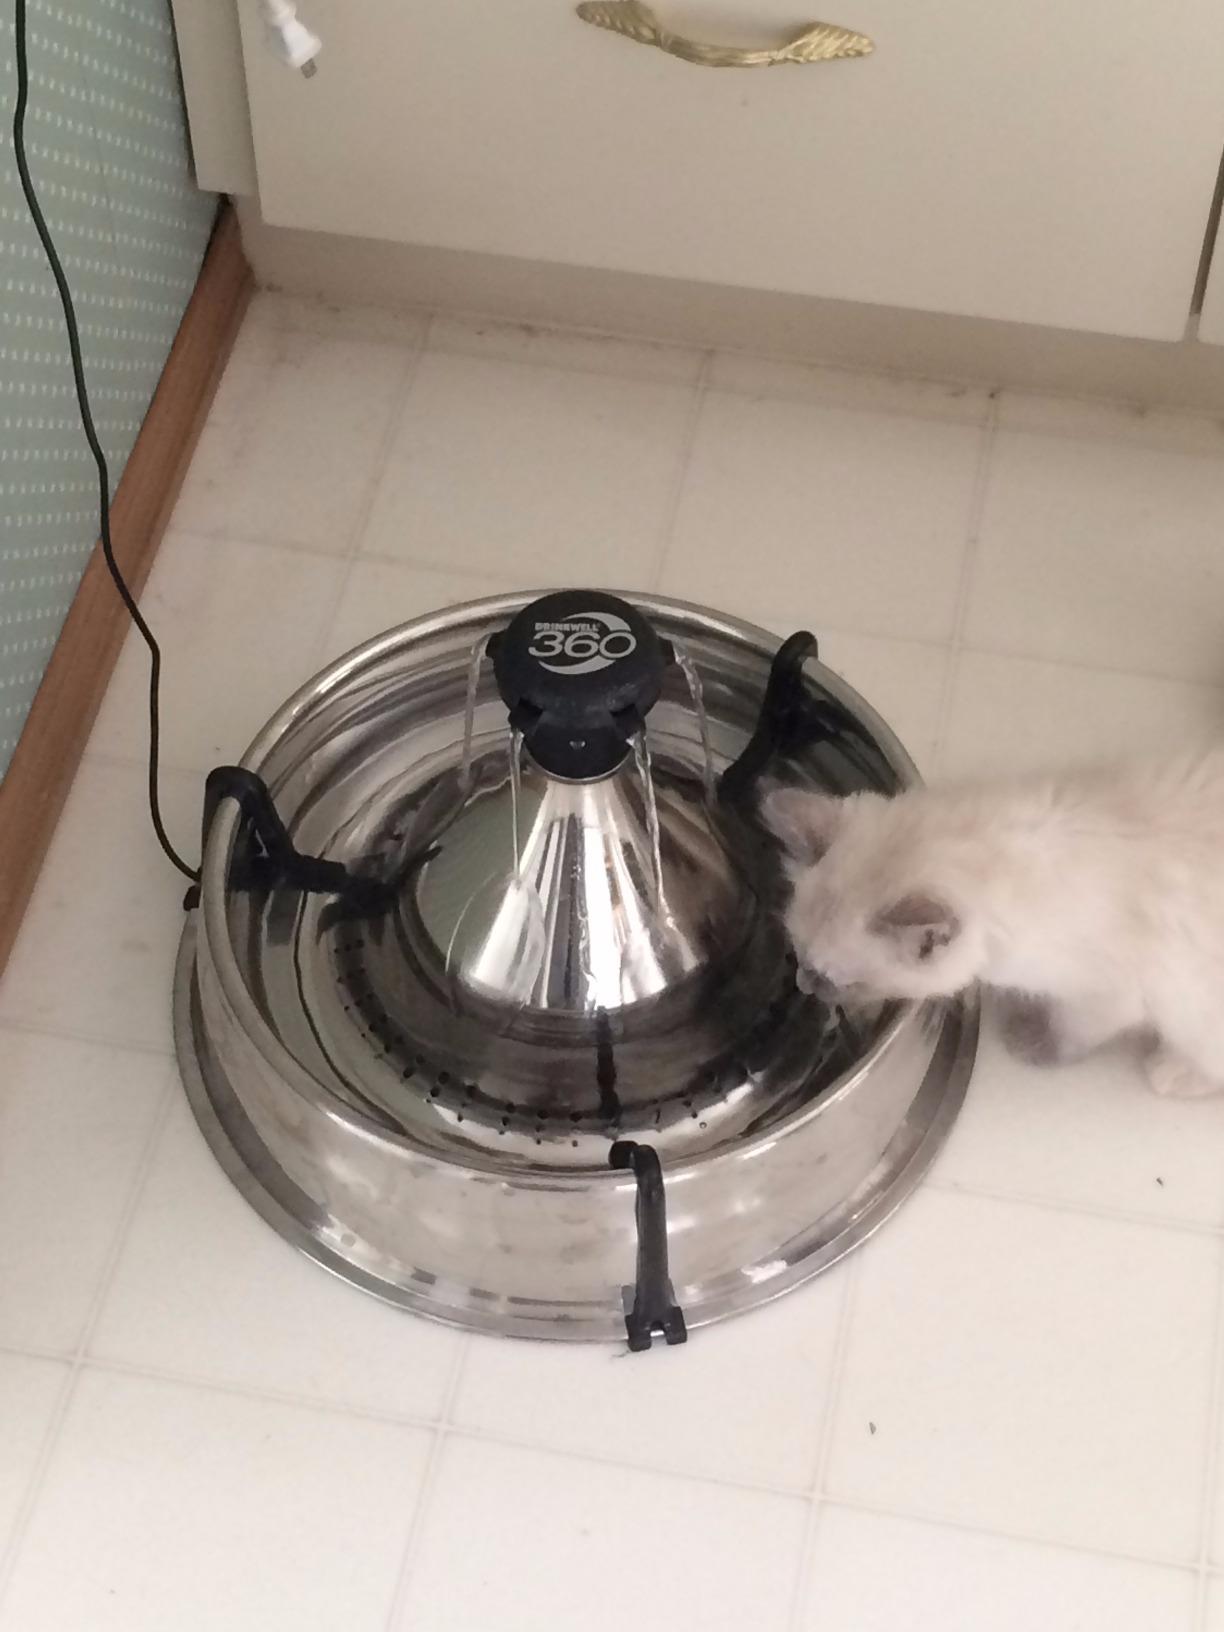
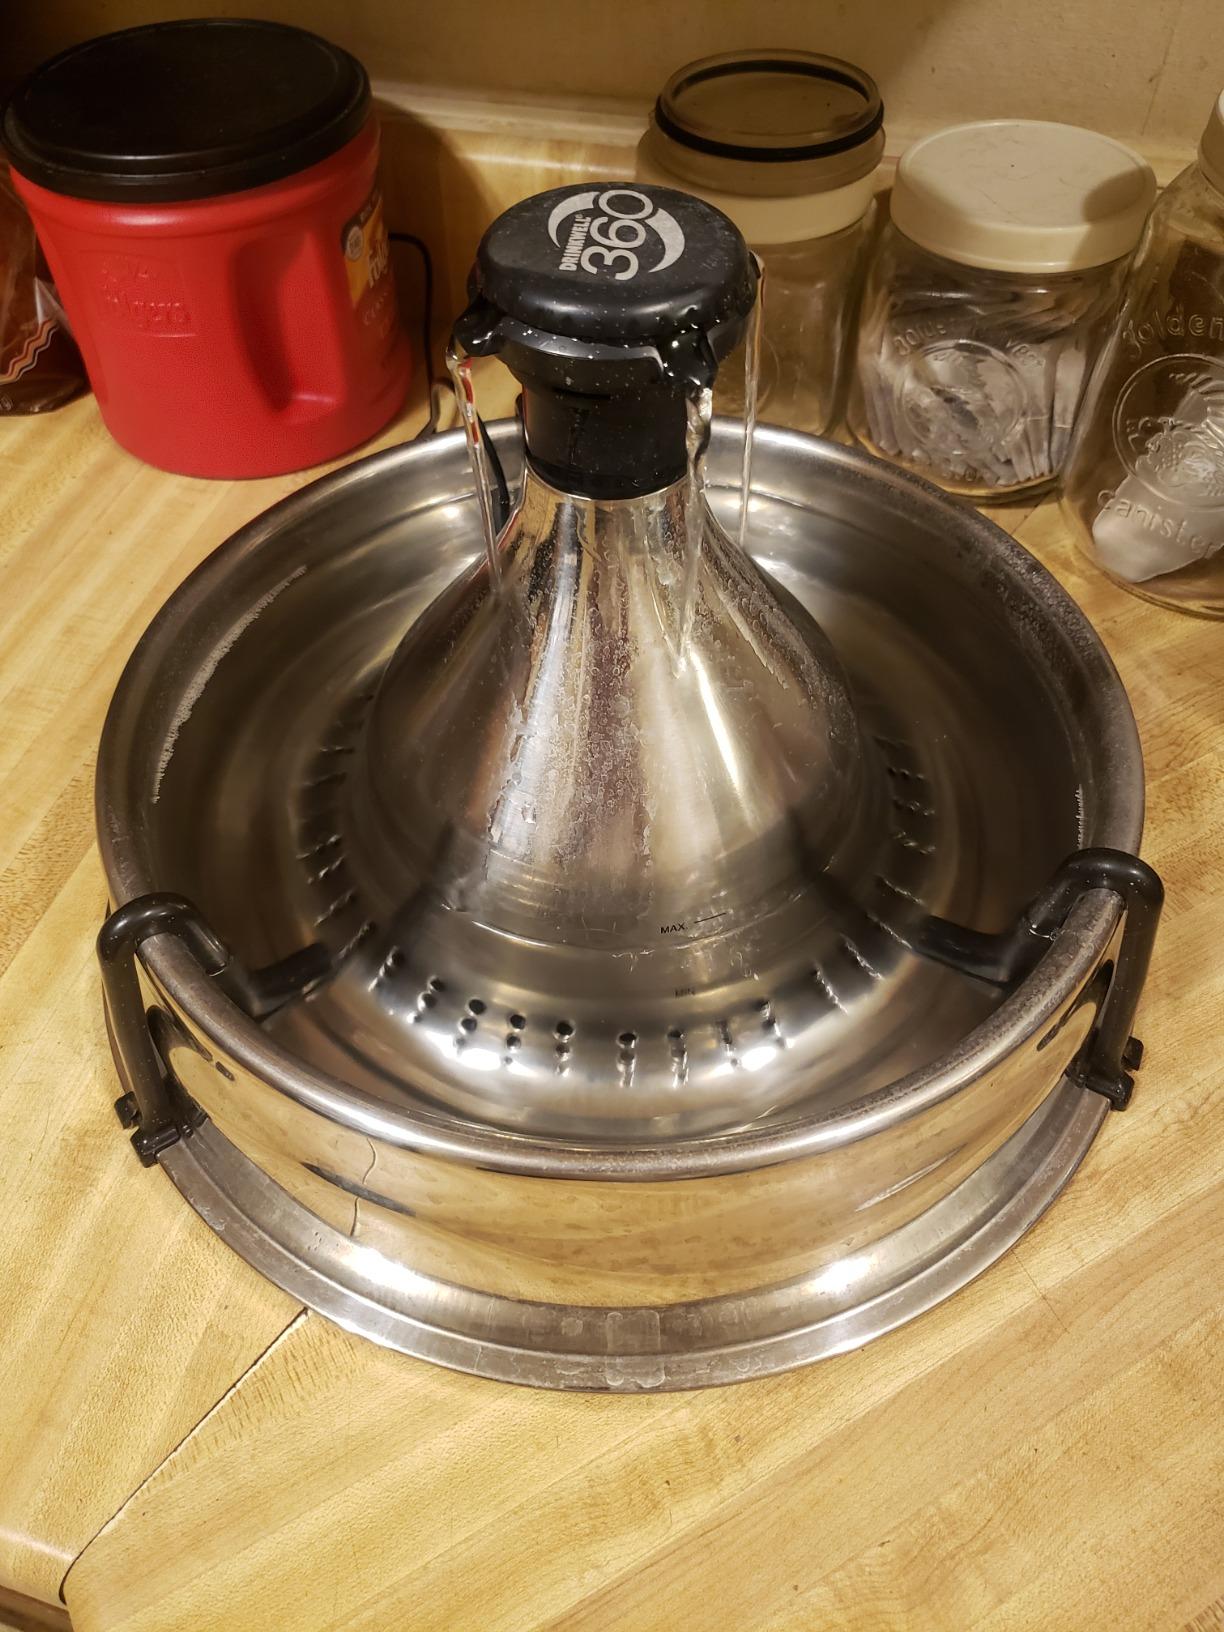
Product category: items_bowl
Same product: yes